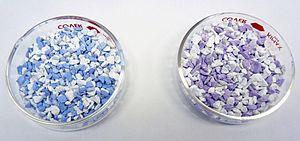
Drierite avant (gauche, sic) et après (droite, hydraté) adsorption d'humidité. Dans une Boîte de Pétri.